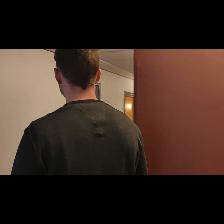
Label: Human